Arthur Fagg

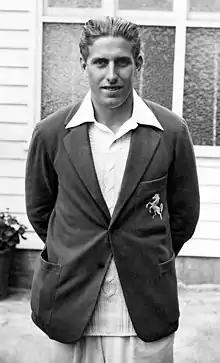
Fagg in the 1930s

Arthur Edward Fagg (18 June 1915 – 13 September 1977) was an English cricketer who played for Kent County Cricket Club and the English cricket team, and became an umpire after retiring as a player.